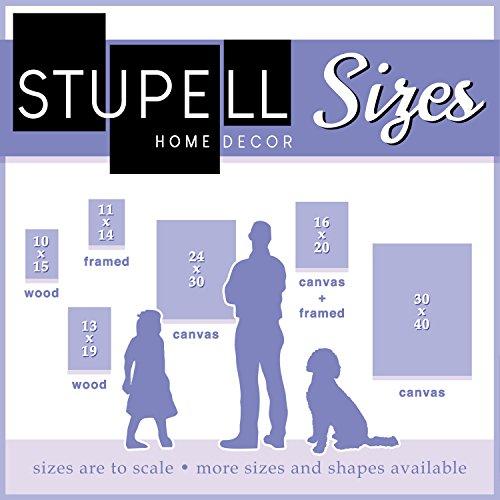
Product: The Kids Room by Stupell Noah's Ark Rectangle Wall Plaque, 11 x 0.5 x 15, Proudly Made in USA
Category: Baby Products | Nursery | Décor | Wall Décor | Wall Plaques
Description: Lithograph Print Mounted on Sturdy 0.5 Inch MDF wood.
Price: $33.99